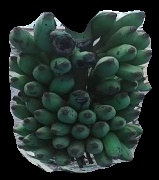
Variety: elakki-bale
Grade: grade3